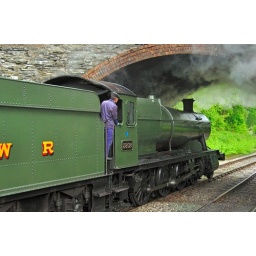
on a damp welsh sunday --it is summmer!---great western 2-8-0 3802 passes beneath the road bridge at carrog